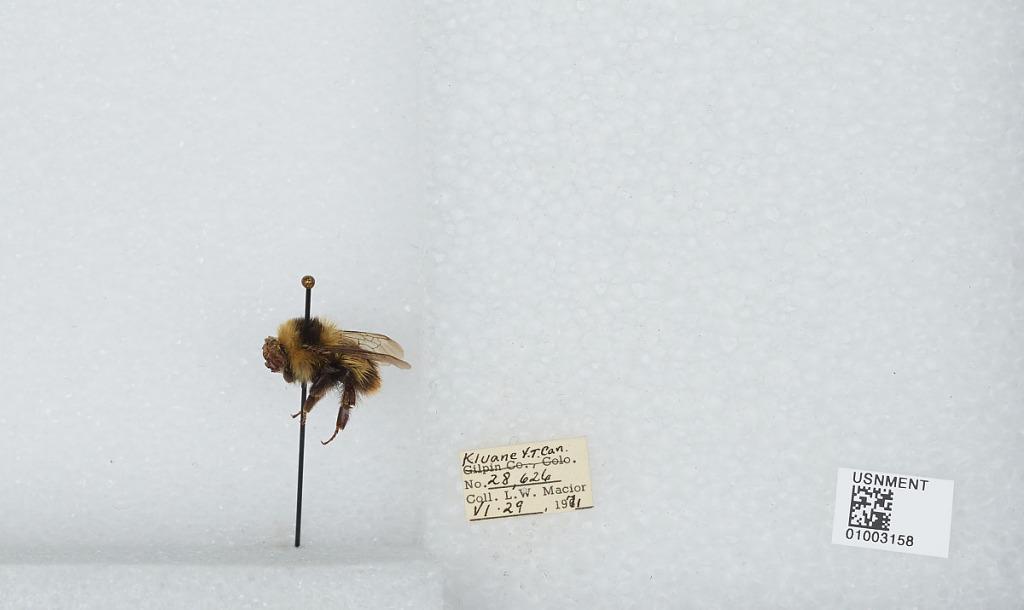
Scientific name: Bombus (Pyrobombus) frigidus Smith
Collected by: L. Macior
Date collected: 1971-6-29
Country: Canada
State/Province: Yukon Territory
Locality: Kluane
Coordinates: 60.75, -139.5